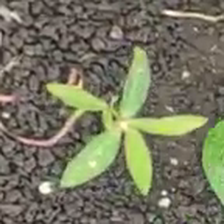
Weed species: Moti_dudhi(Euphorbia_geneculata_L)